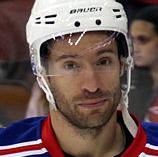
Age: 33